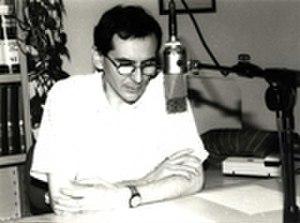
Pere Gomila à la radio en 1996
Pere Gomila Bassa est un poète minorquin d'expression catalane, né à Alaior le 12 avril 1954.